Stephen Samuel Wise

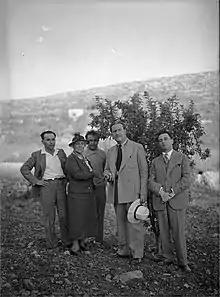
Stephen Wise on visit to Kiryat Anavim, 1935

In 1922 Wise founded the Jewish Institute of Religion, an educational center in New York City to train rabbis in Reform Judaism. It was merged into the Hebrew Union College a year after his death. In 1922 Wise was one of the founding trustees of the Palestine Endowment Funds, Inc., along with Julian Mack.